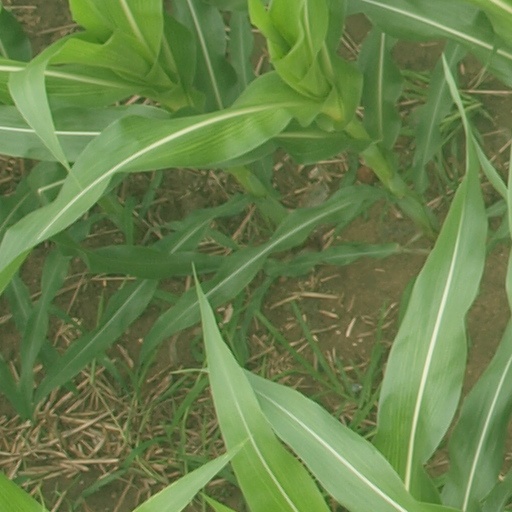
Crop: maize; corn